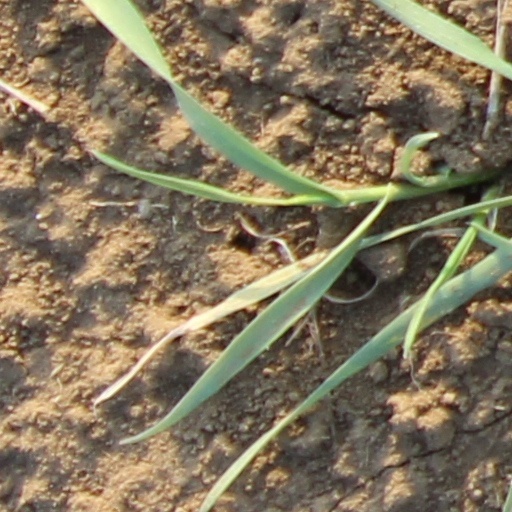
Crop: wheat